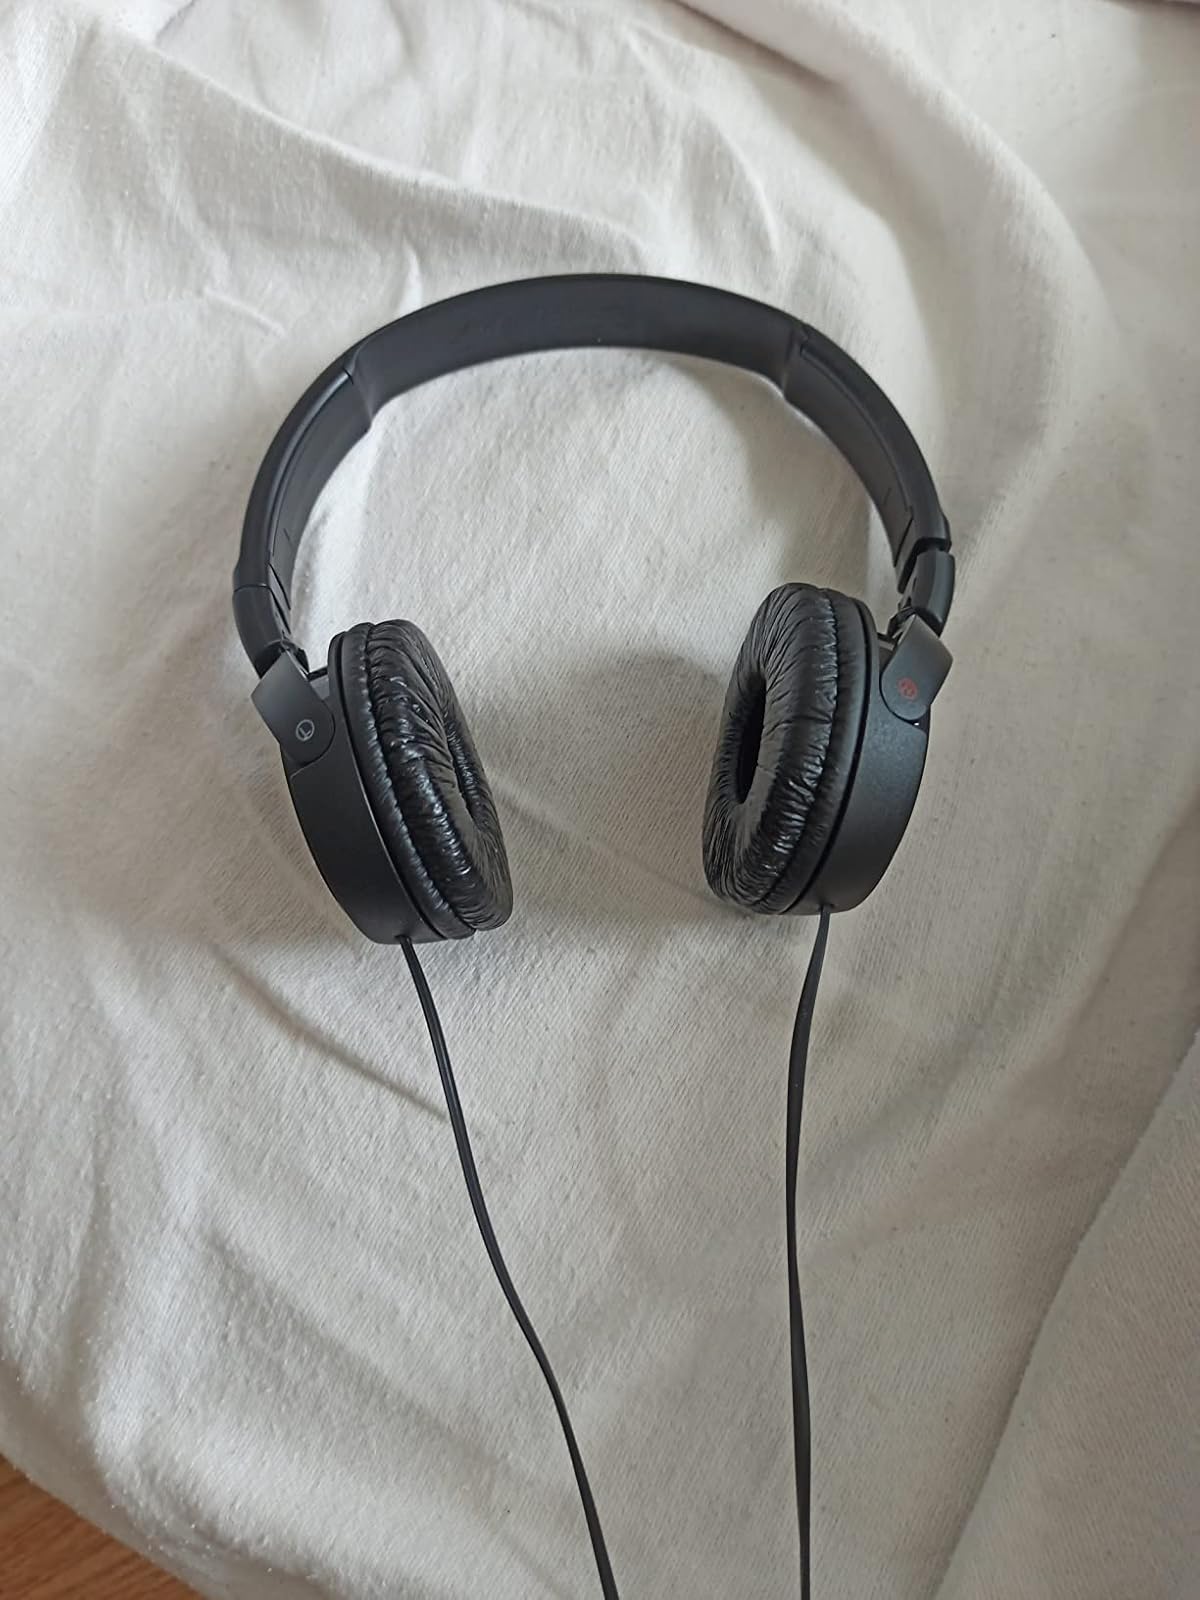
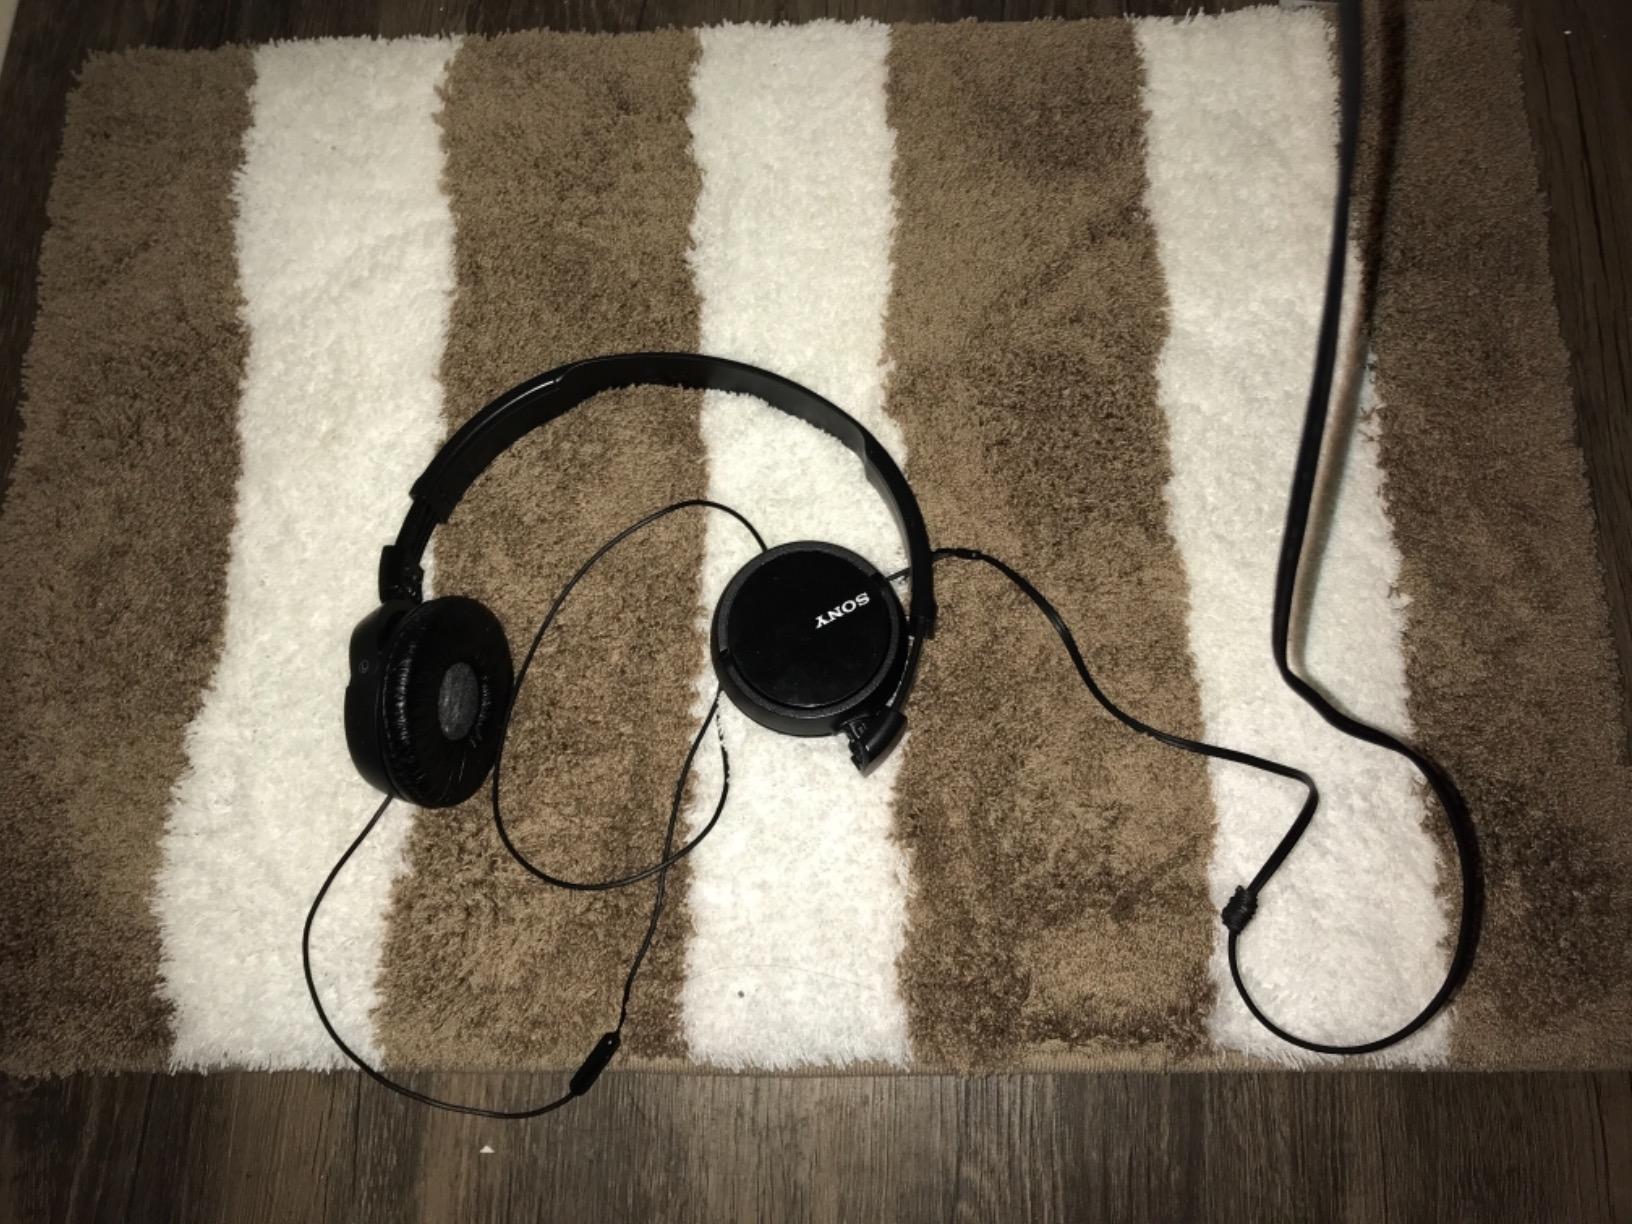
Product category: headphones
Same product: no